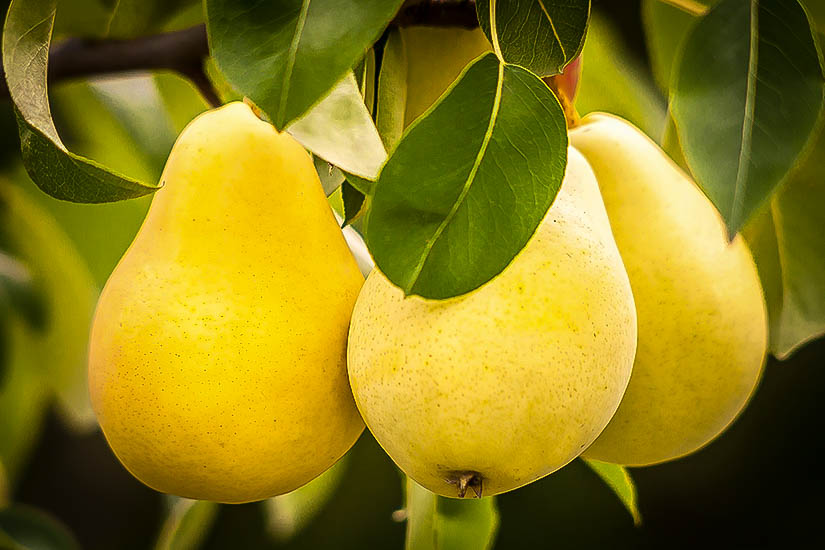
Label: Pear